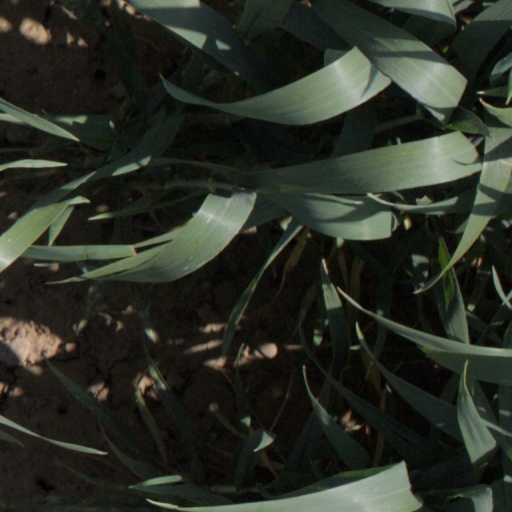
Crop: wheat